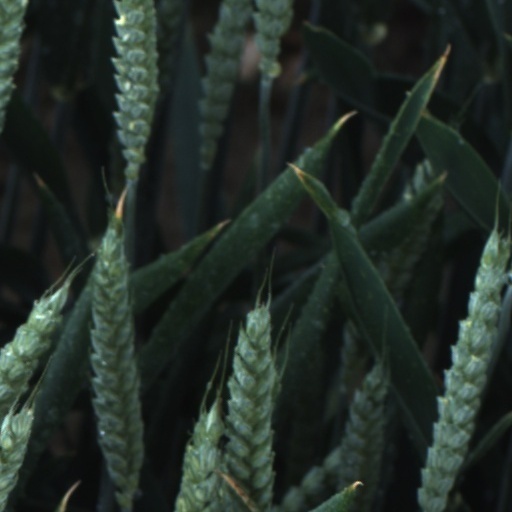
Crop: wheat